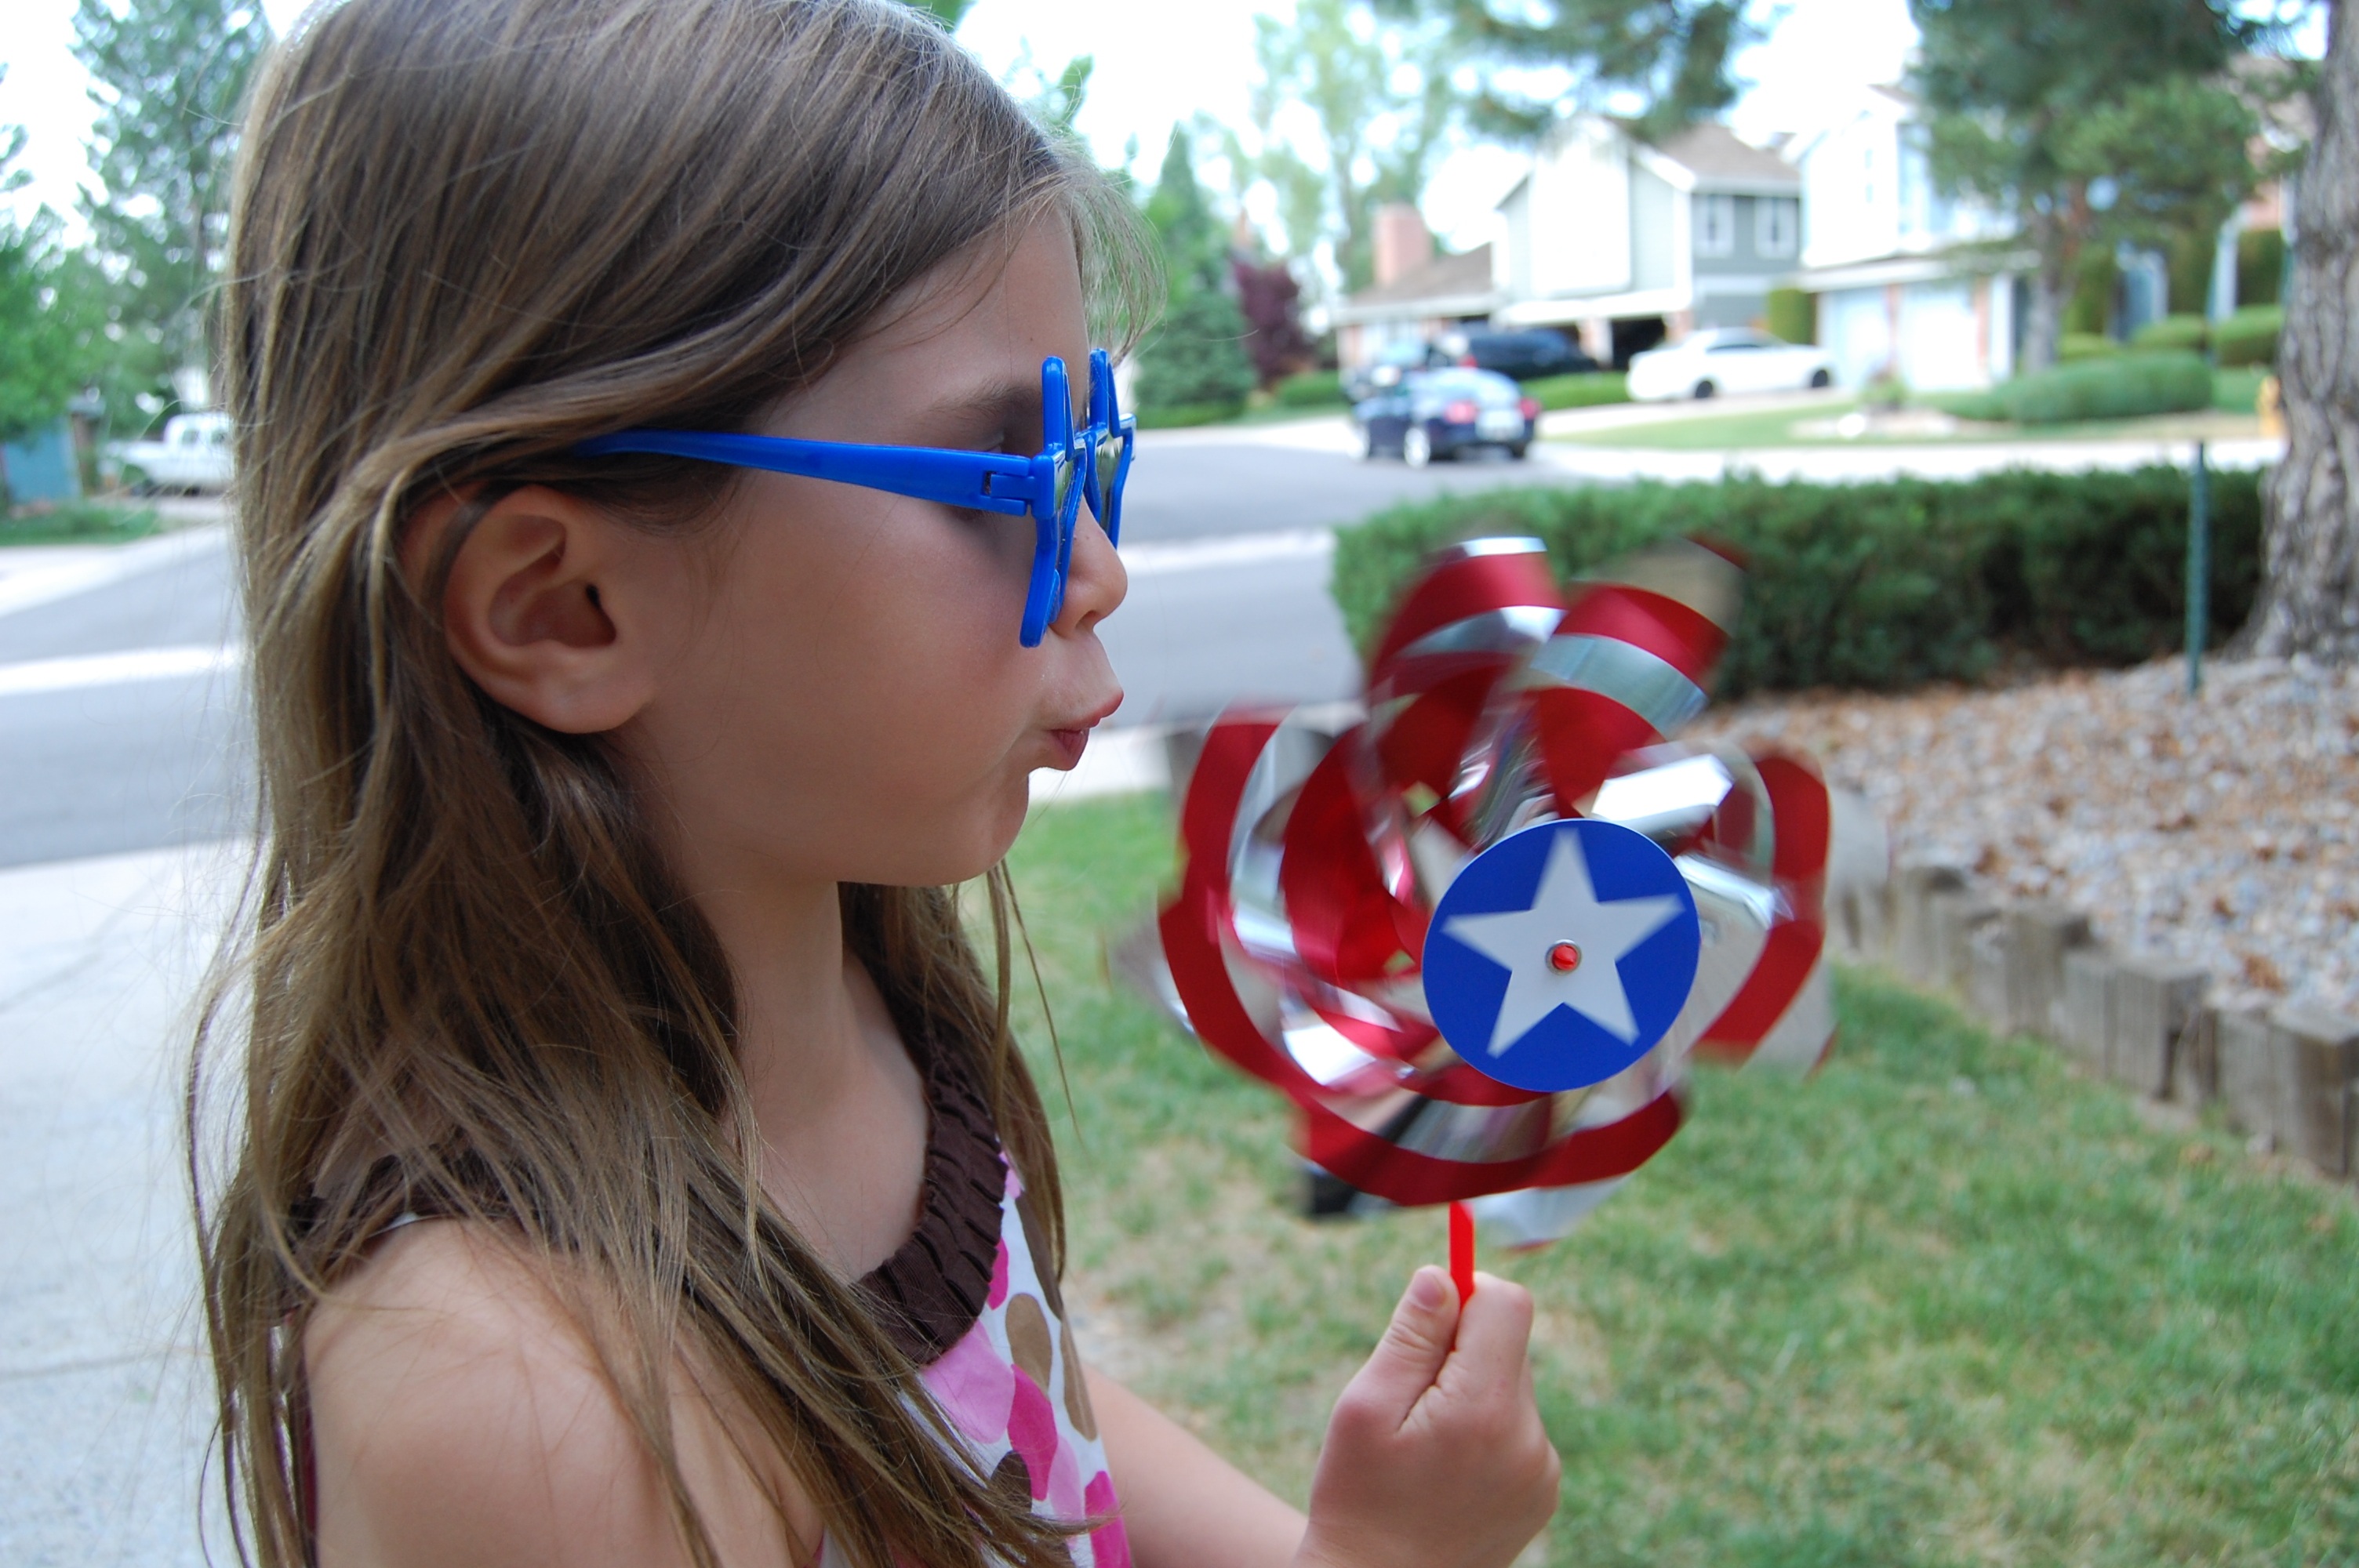
girl, white, play, summer, spring, red, color, usa, america, holiday, blue, toy, childhood, pinwheel, july, fun, happy, stars, sunglasses, glasses, stripes, suburbia, blow, nation, spin, fourth